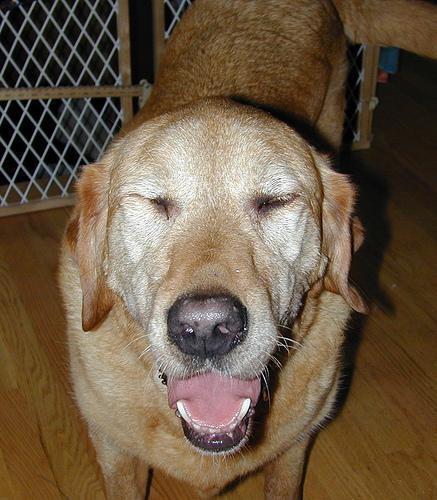
Labrador_retriever